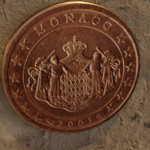
Coin value: 2cents
Country: mo
Edition: 2001